Swords in courts-martial

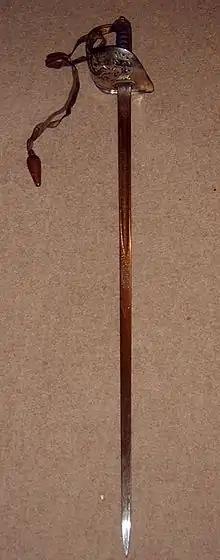
1897 pattern British infantry officer's sword, regulation sword for officers of the line infantry of the British Army since 1897.

The usage of swords in courts-martial was an established tradition within the British armed forces. The accused was marched into their court-martial by an escort armed with a sword. Commissioned officers would be obliged to put their swords on the court table as a symbol of their rank and reputation being put on hold. At the conclusion of the hearing, the tip of the sword was turned towards them if they had been found guilty. The practice was abolished in 2004 following a claim that it was demeaning under the Human Rights Act 1998.